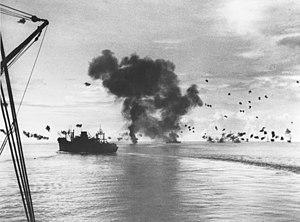
La bataille navale de Guadalcanal, qui eut lieu entre le 12 et le 15 novembre 1942, fut l'engagement naval décisif entre la marine impériale japonaise et la marine américaine durant la bataille de Guadalcanal dans le théâtre Pacifique de la Seconde Guerre mondiale. Elle est également appelée troisième et quatrième batailles de l'île de Savo, bataille des Salomon, bataille du vendredi 13 et troisième bataille des Salomon dans les sources japonaises.